Archaeological site of Sbeitla

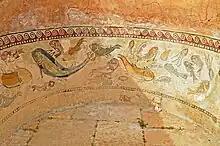
Roman bath with fish mosaic

The majority of the Byzantine buildings stand on the foundations and incorporate elements of earlier Roman ones. They include: